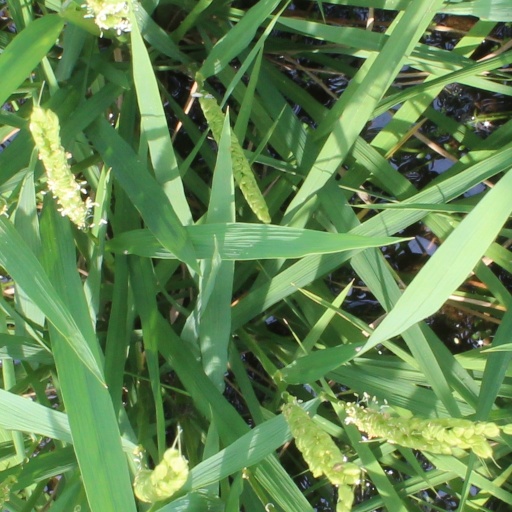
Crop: rice